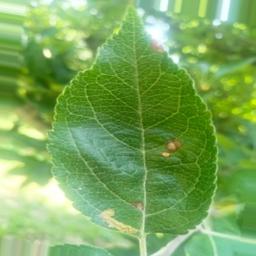
Label: Alternaria